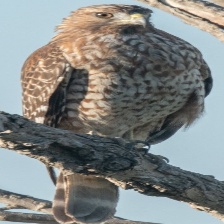
Species: RED TAILED HAWK
Scientific name: BUTEO JAMAICENSIS